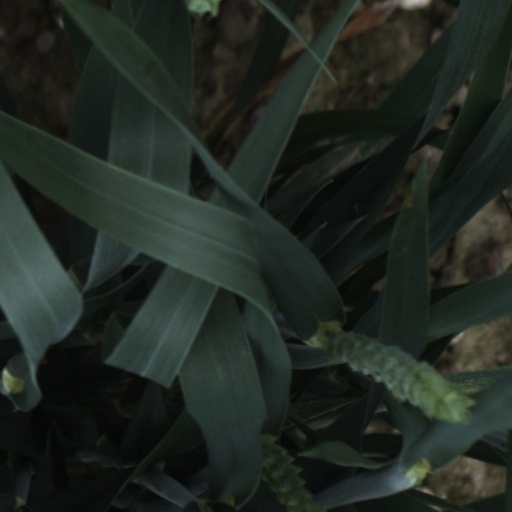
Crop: wheat